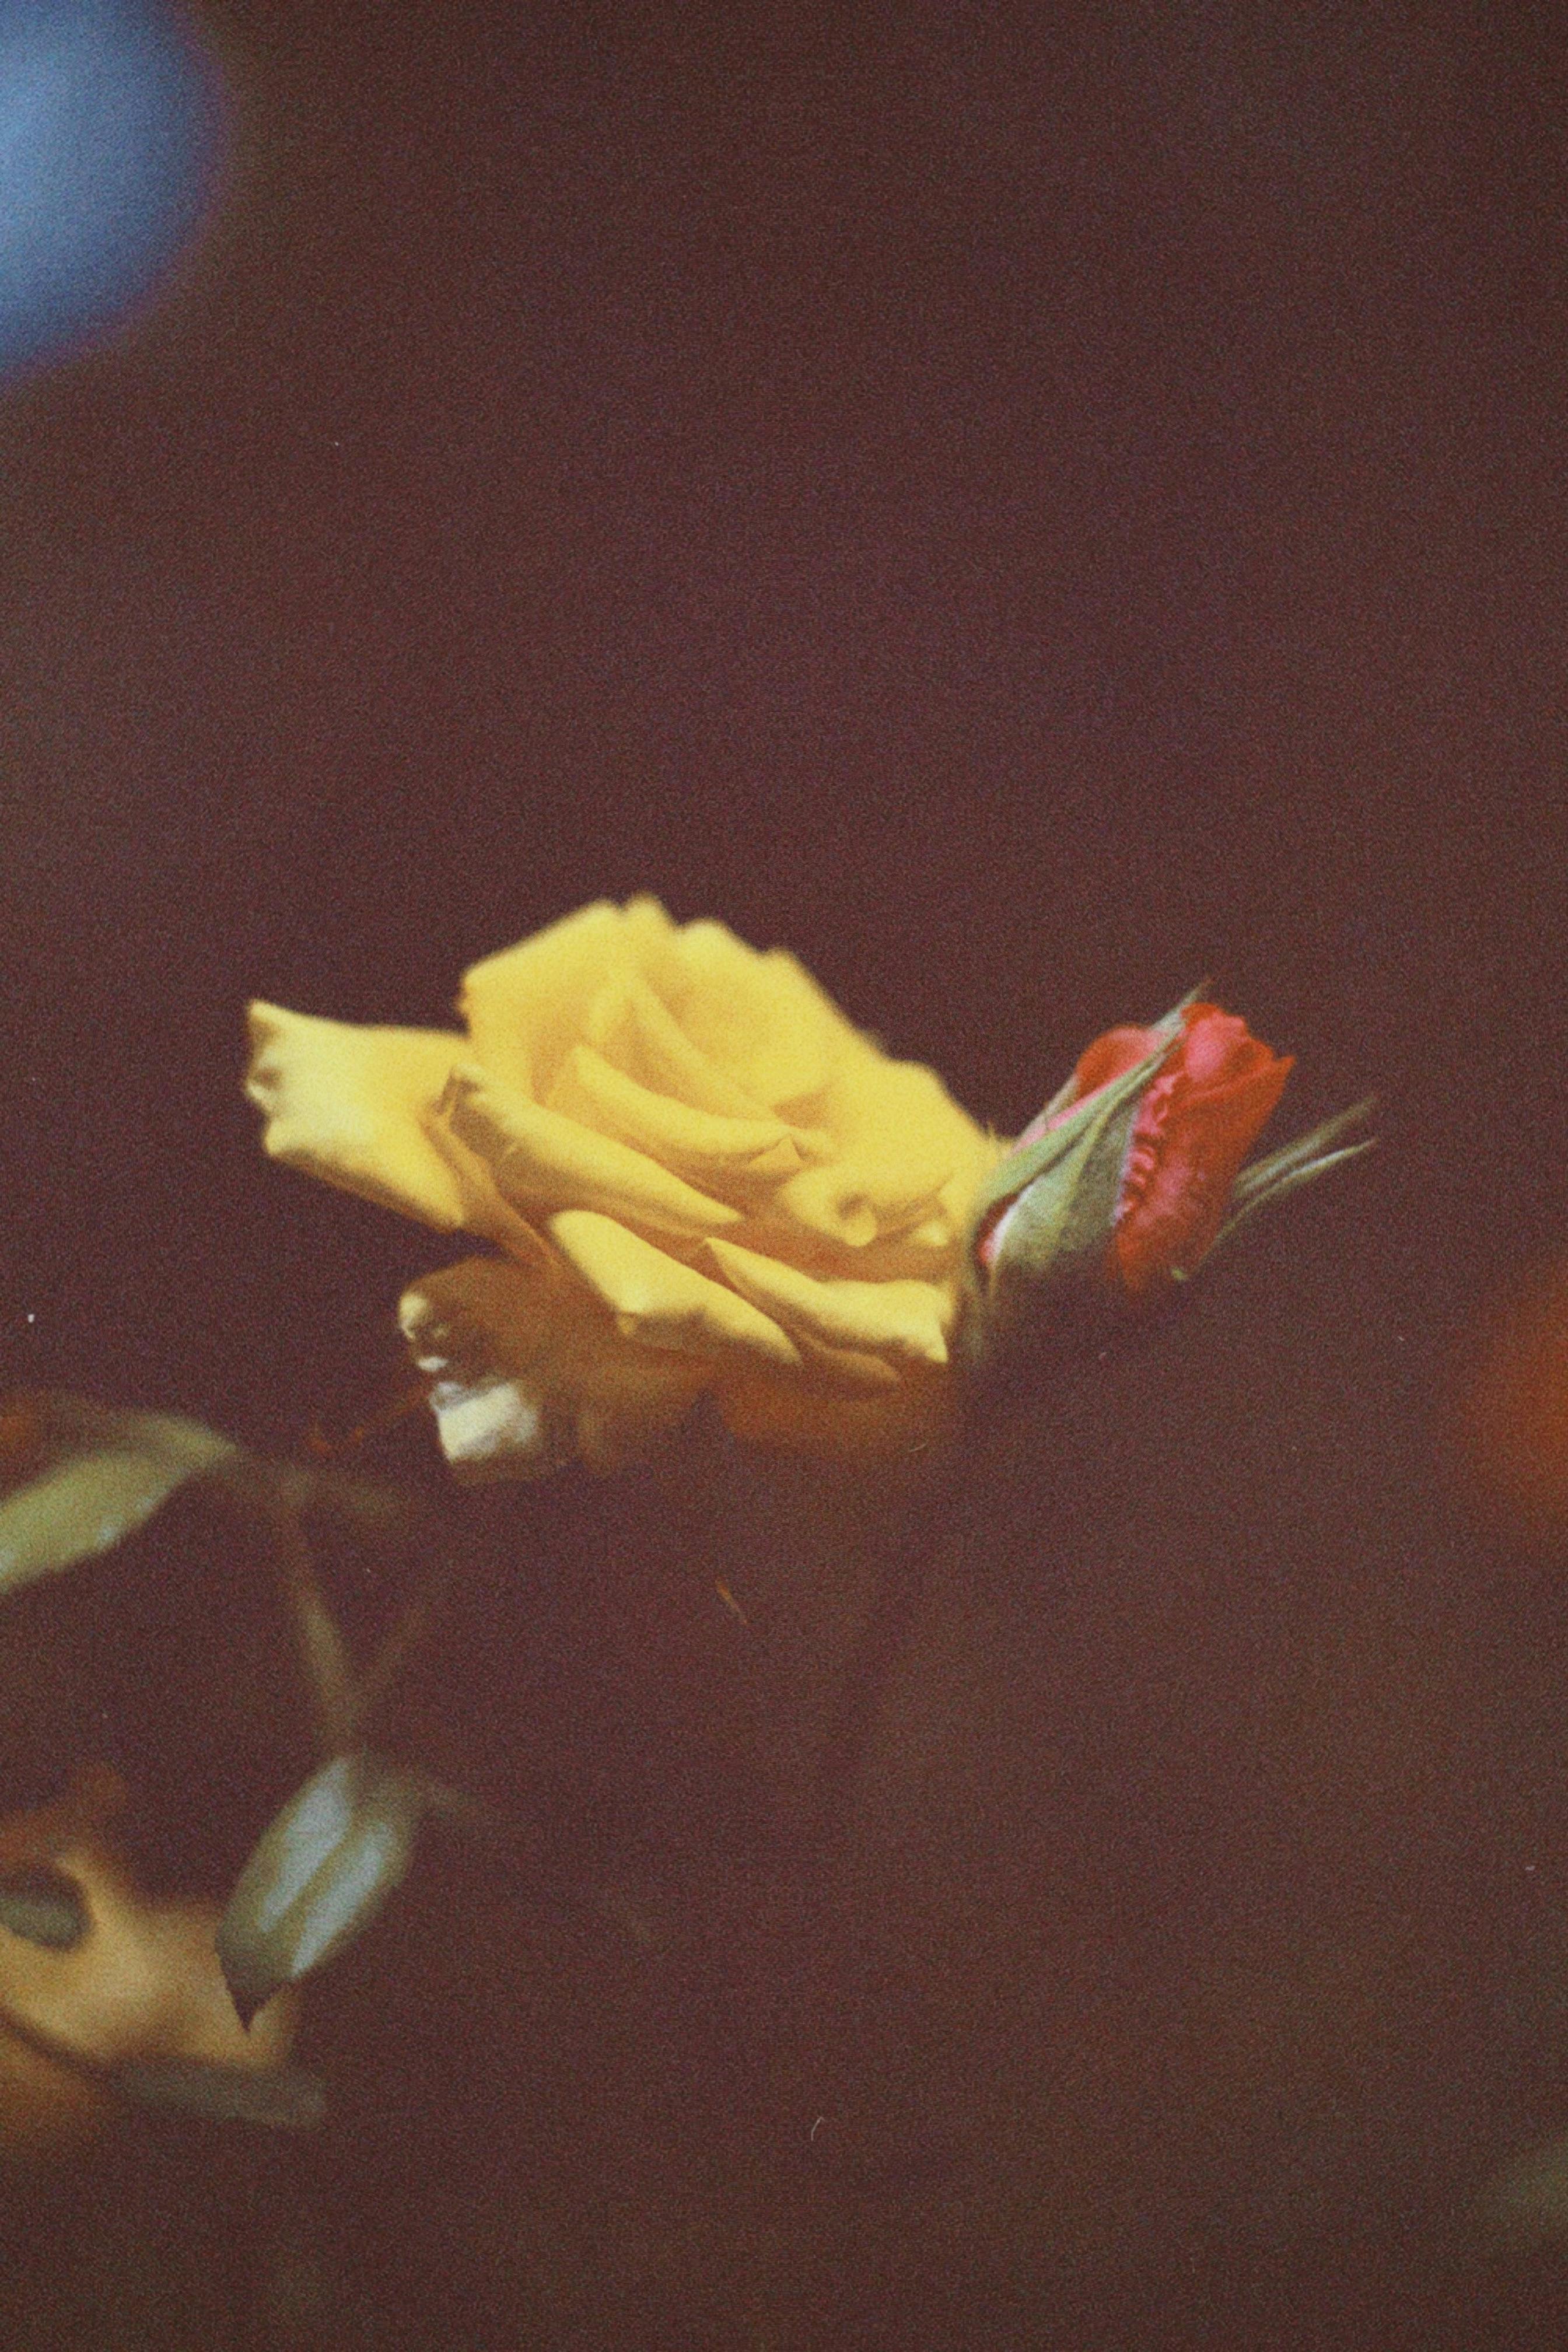
flower, plant, petal, rose, garden roses, Tints and shades, flowering plant, rose order, rose family, Hybrid tea rose, cut flowers, darkness, Pedicel, peach, art, macro photography, carmine, floribunda, visual arts, still life photography, shadow, plant stem, paper, still life, flower arranging, landscape, artificial flower, coquelicot, floral design, floristry